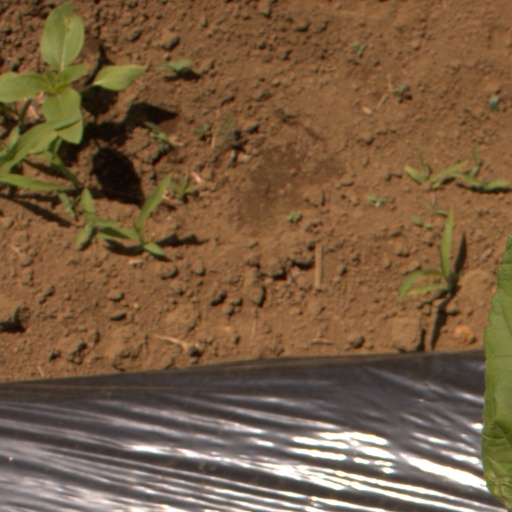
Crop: Jerusalem artichoke